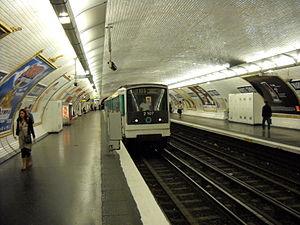
Marcel Sembat est une station de la ligne 9 du métro de Paris, située sur la commune de Boulogne-Billancourt.